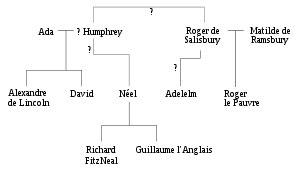
Alexandre de Lincoln, dit le Magnifique, issu d'une influente lignée de hauts-officiers et de prélats, est évêque de Lincoln à partir de 1123.
Richard fitz Neal, fitz Néel ou fitz Nigel, parfois appelé Richard d'Ely ou Richard le trésorier, est trésorier du Royaume d'Angleterre et évêque de Londres à partir de 1189.